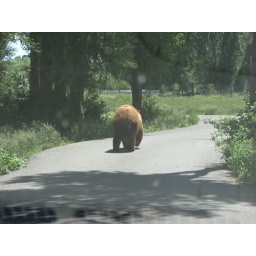
There's a bear in the road at Yellowstone Bear World.